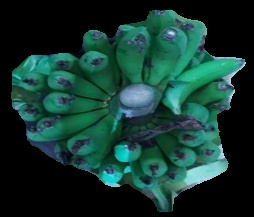
Variety: pachbale
Grade: grade2